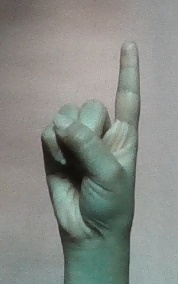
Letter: bb